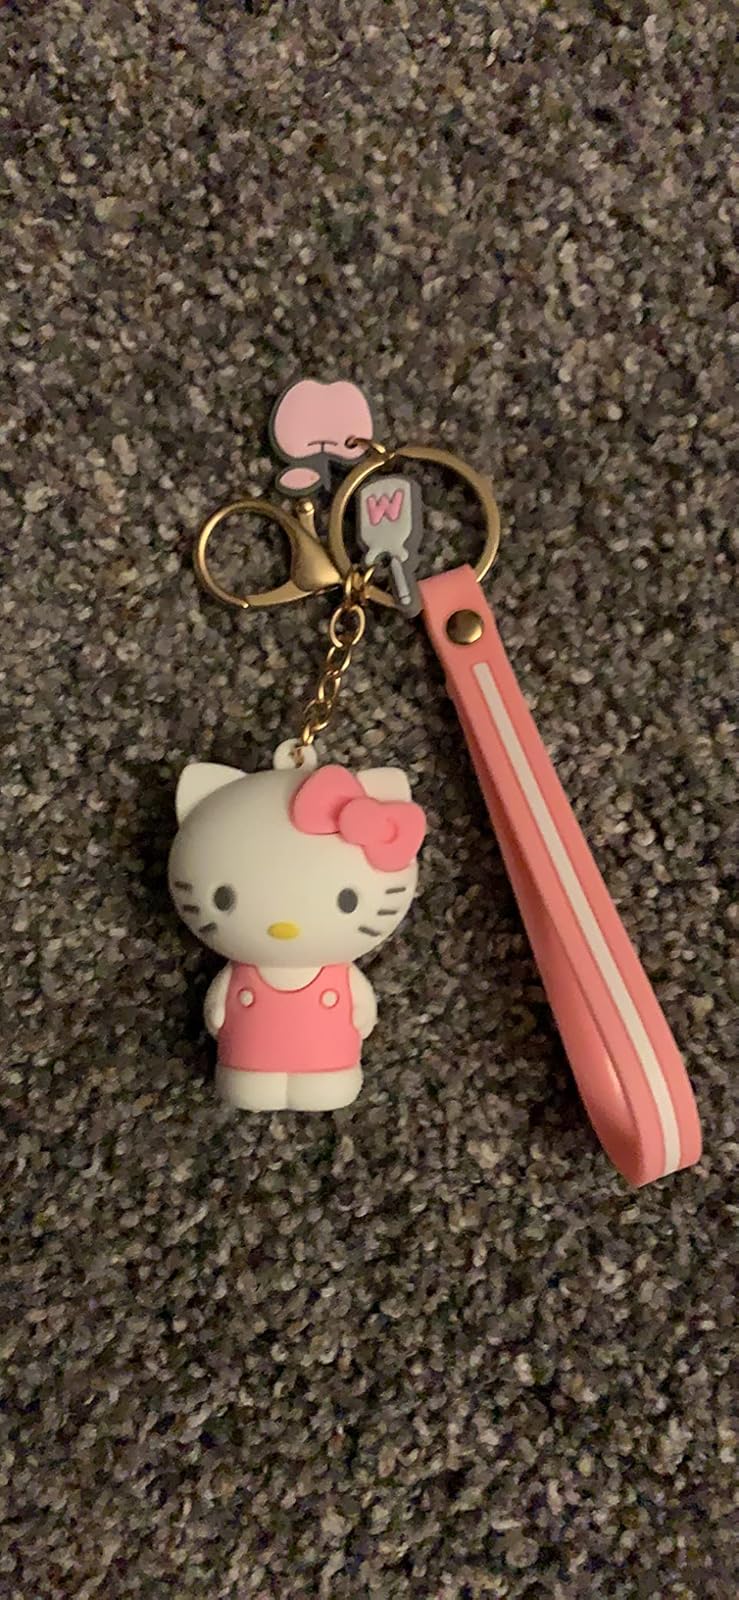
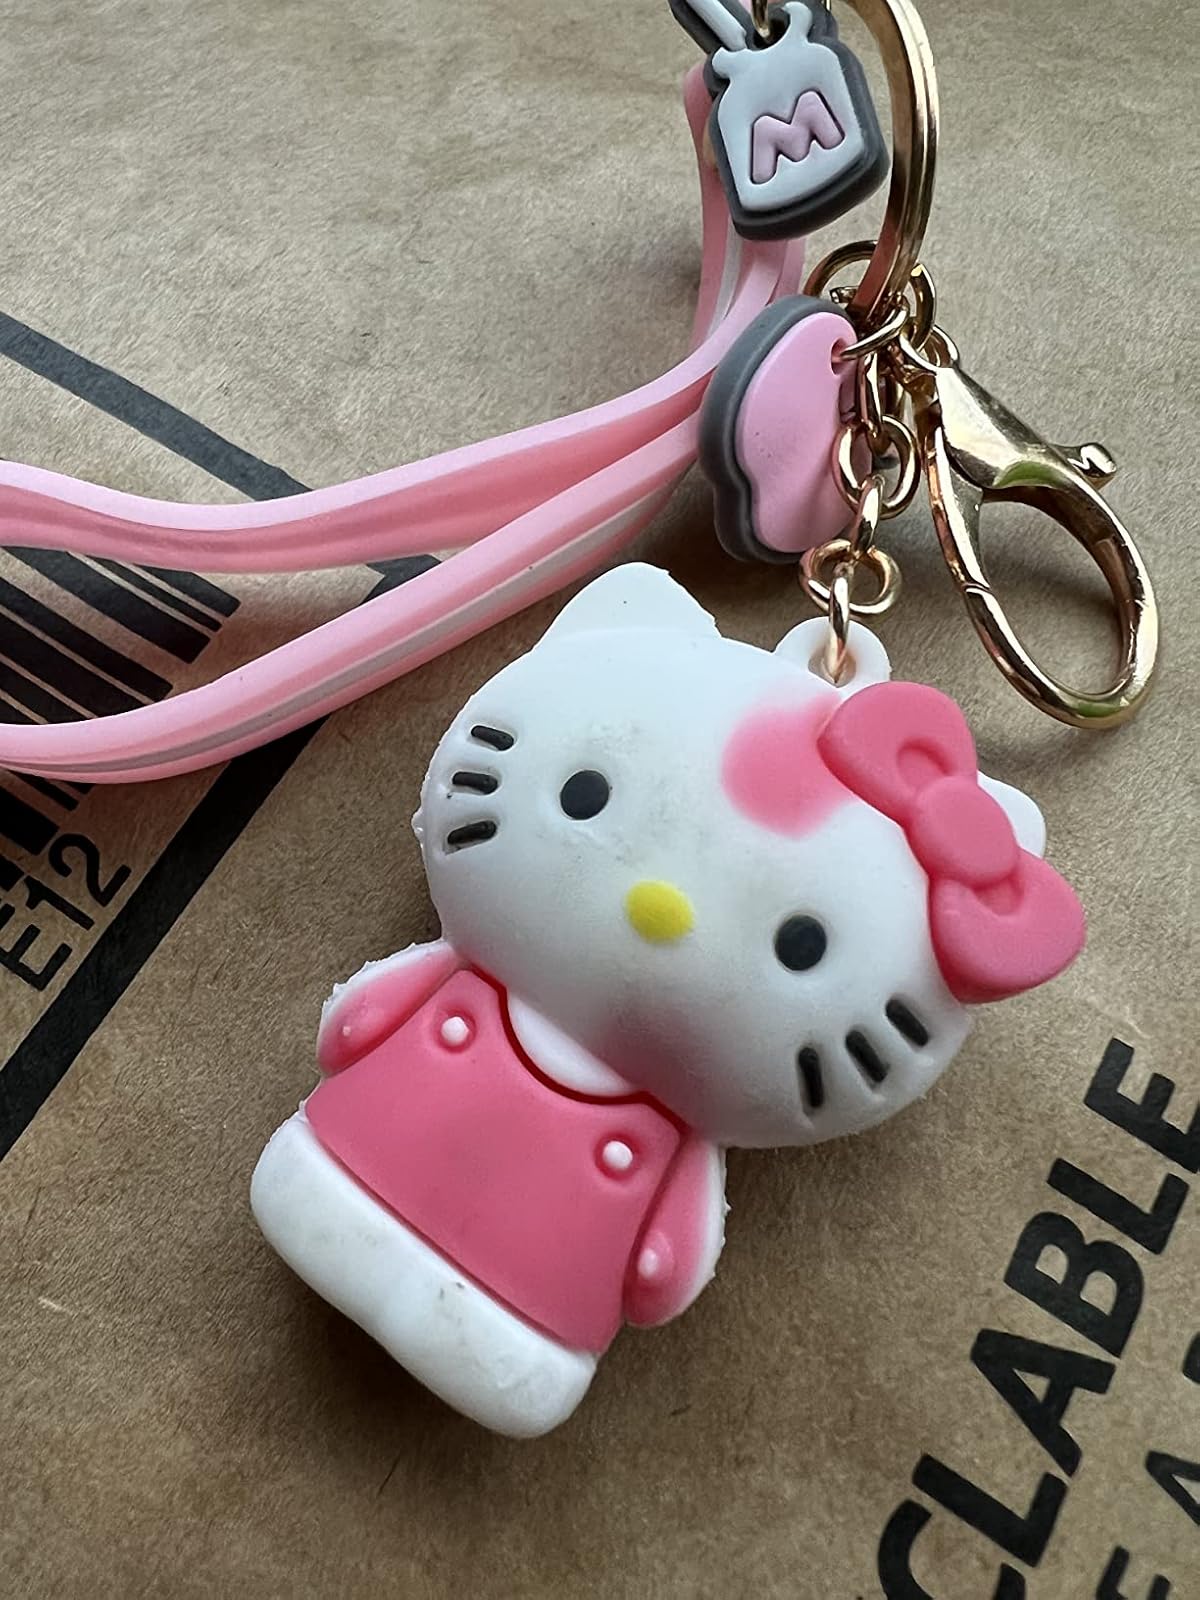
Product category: accessories_keychain
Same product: yes